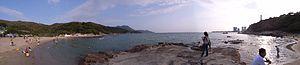
L'île de Lamma aussi connue sous le nom de Pok Liu Chau ou simplement Pok Liu, est la troisième plus grande île de Hong Kong.